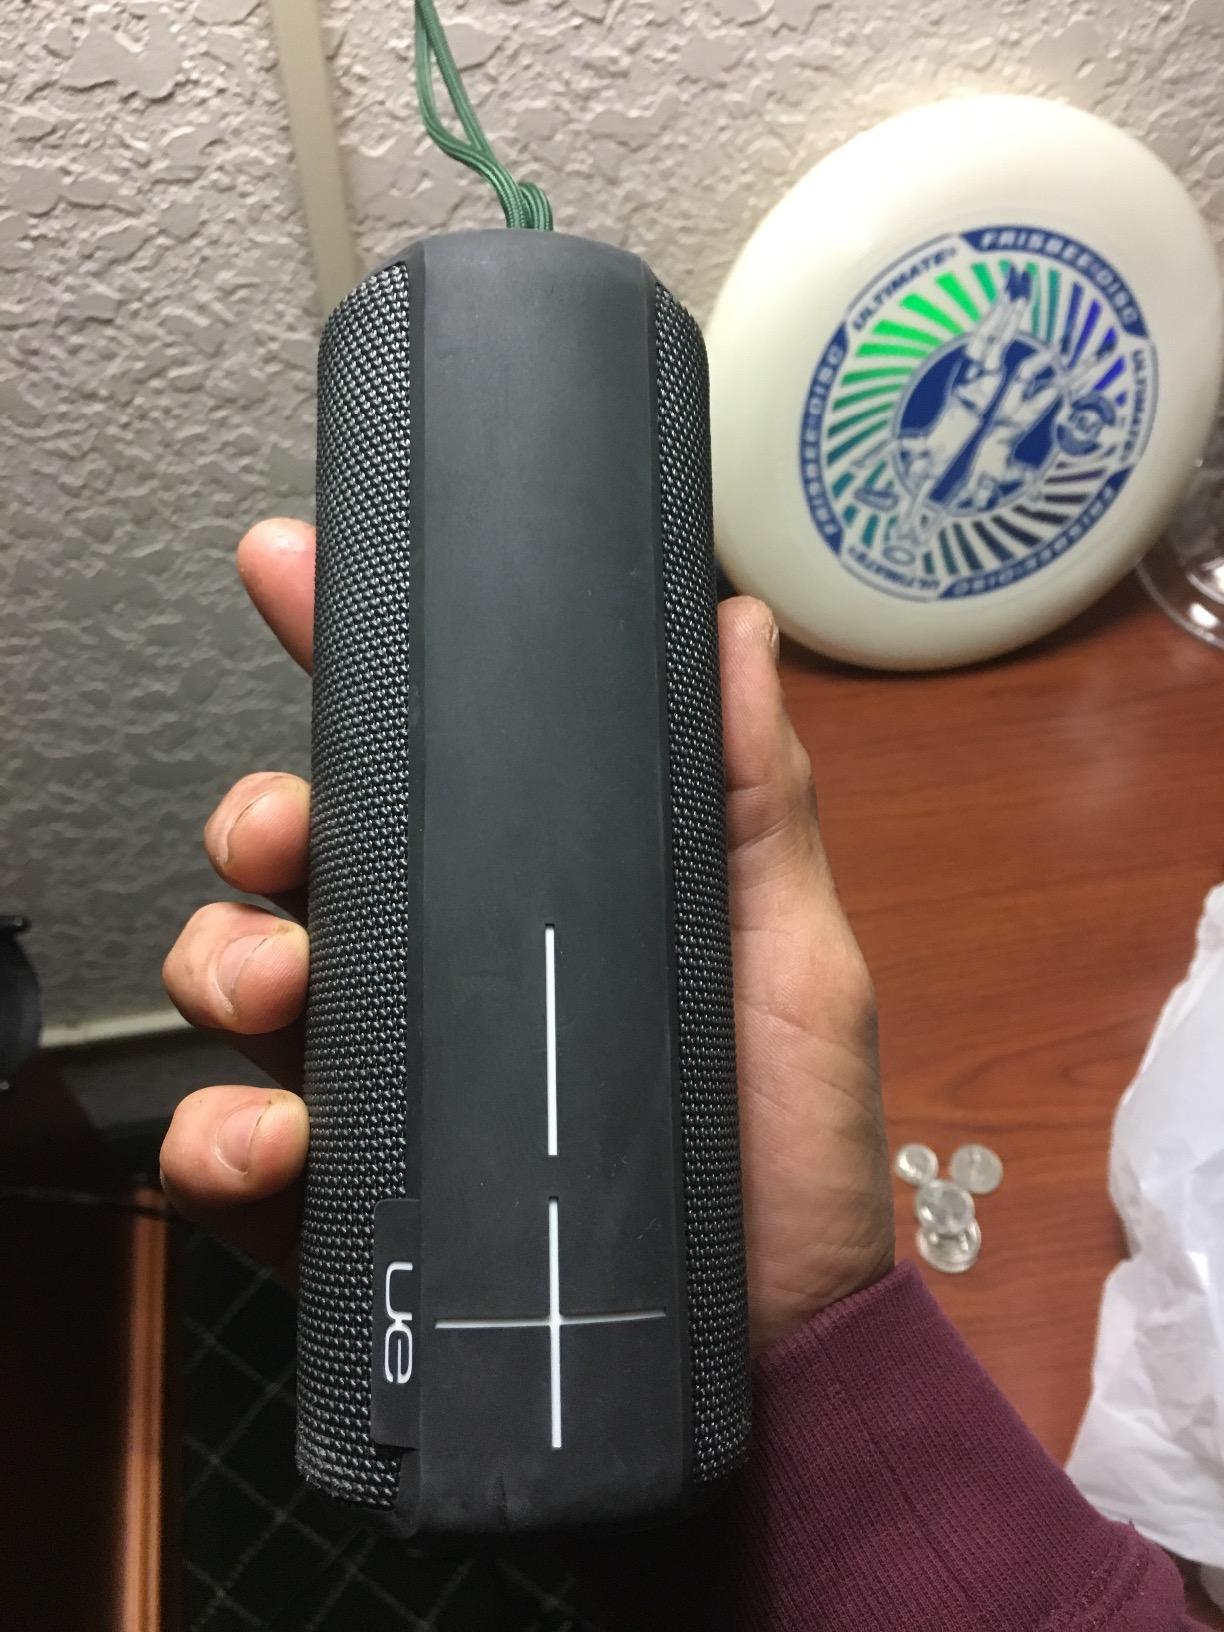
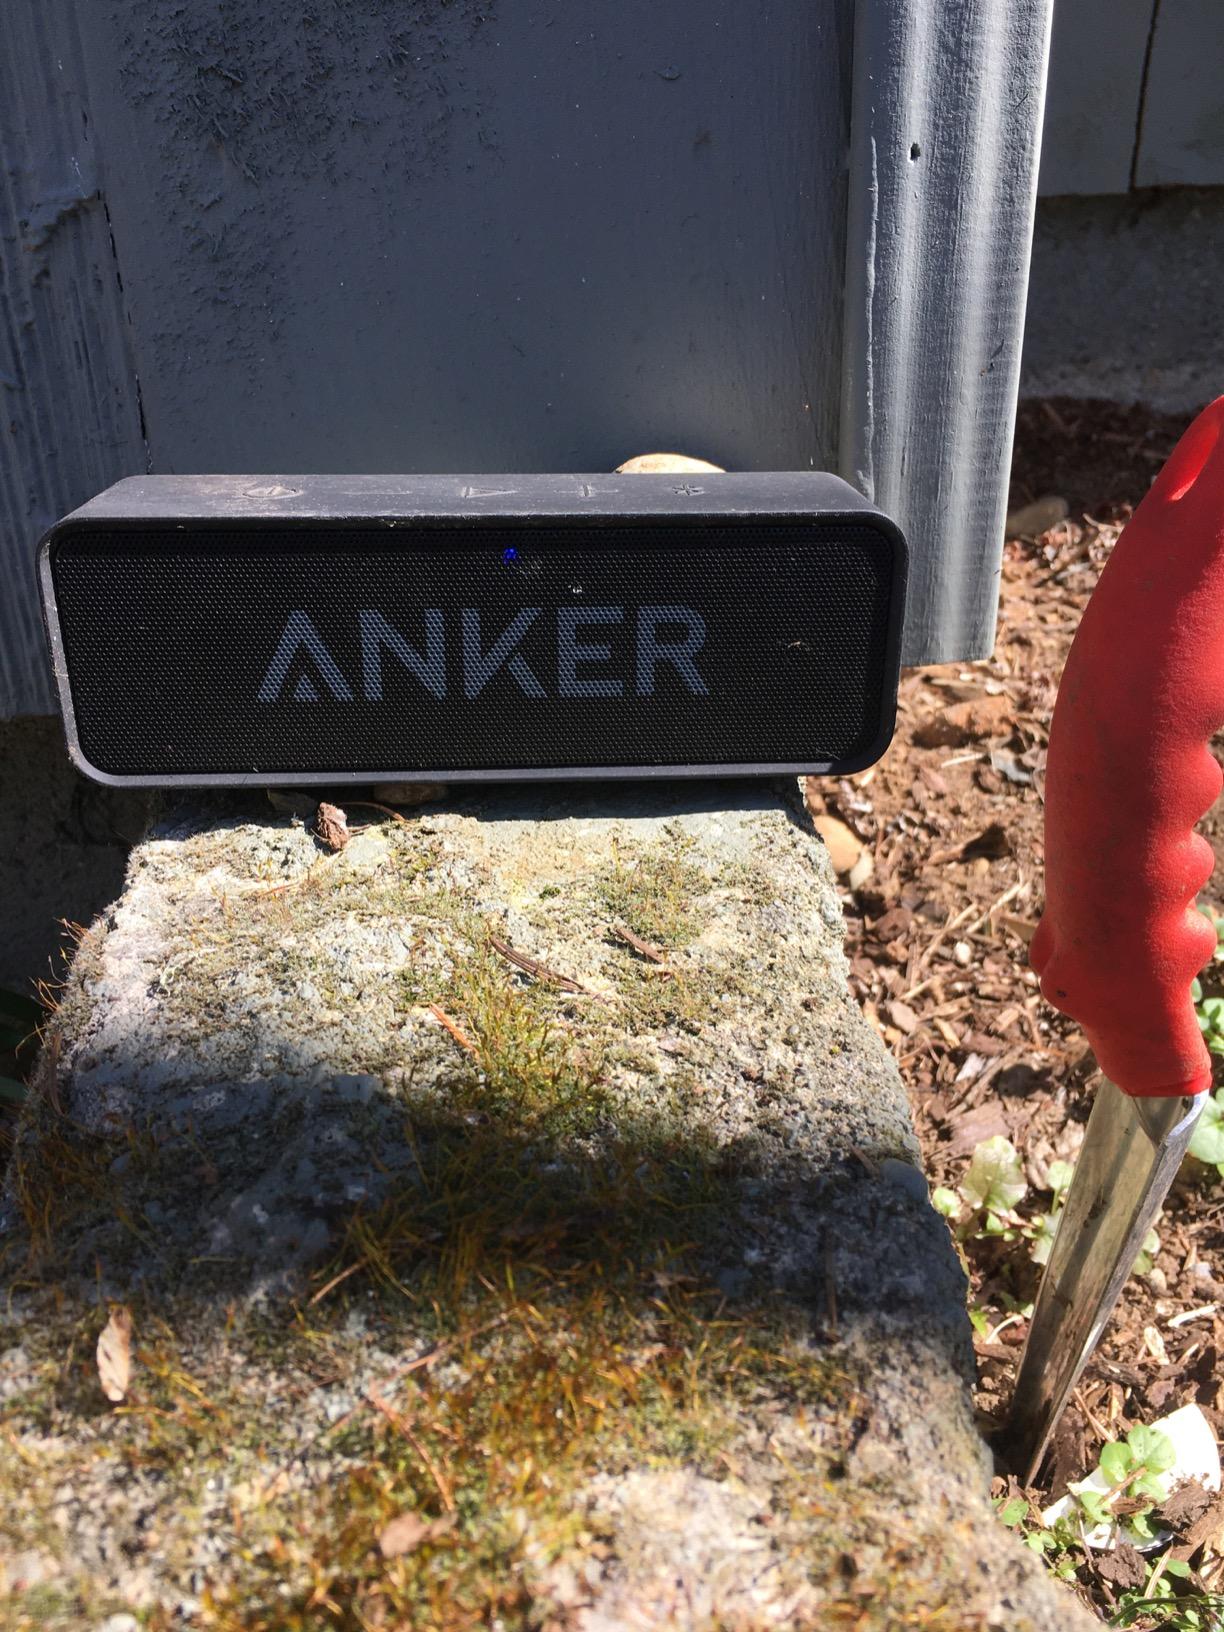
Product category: speaker
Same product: no